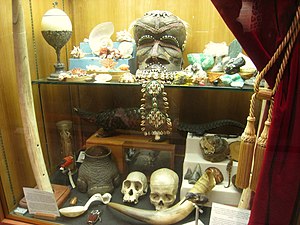
Raritetskabinet / Historie / USA
Moderne raritetskabinet i Museum of Science i Boston.
Et raritetskabinet var en encyklopædisk samling af genstande, hvis egentlig katalogisering endnu ikke var fast defineret i renæssancen i Europa. Moderne terminologi ville katalogisere dem under naturhistorie, geologi, etnografi, arkæologi, religiøse eller historiske relikvier, kunstgenstande og antikviteter.